Holy Trinity Church, Long Melford

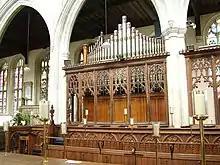
The organ

The Clopton Chapel is in the north east corner of the church. It commemorates various Clopton family members and was used by the family as a place of private worship.